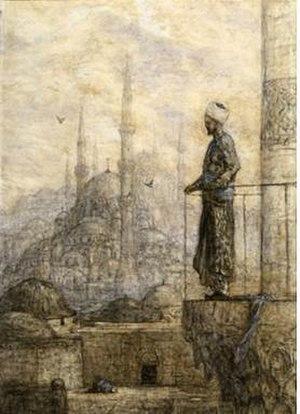
Marius Bauer est un peintre, lithographe et graveur néerlandais né à La Haye. Connu pour ses scènes orientalistes, son style est largement impressionniste, quoique influencé par l'École de La Haye. Plusieurs de ses œuvres s'inspirent de photographies — dont celles de Félix Bonfils — rapportées de ses voyages.